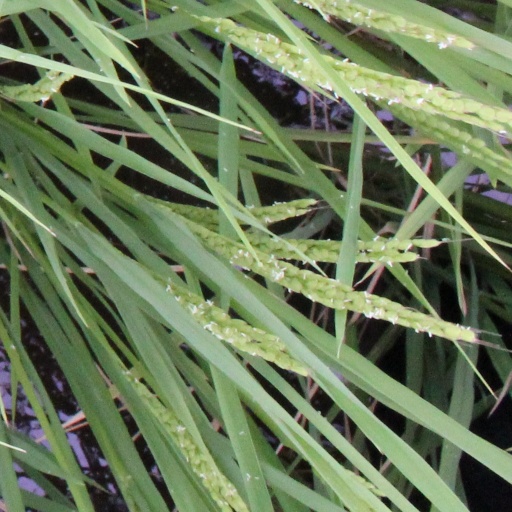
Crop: rice